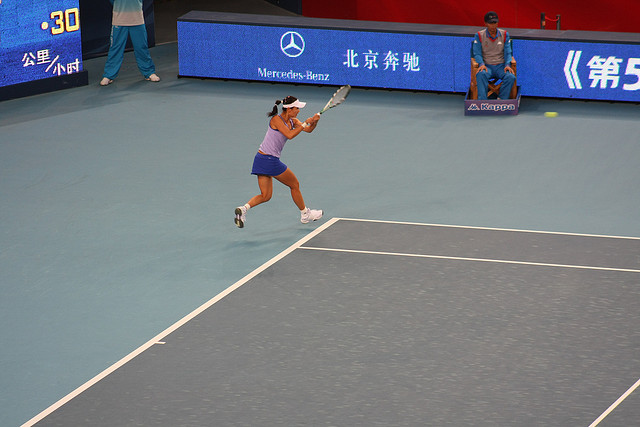
một nữ vận động viên tennis đang nhảy qua trái để đỡ bóng